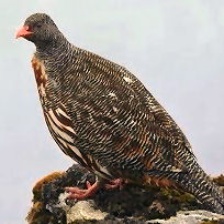
Species: SNOW PARTRIDGE
Scientific name: LERWA LERWA
ImageNet parent category: partridge